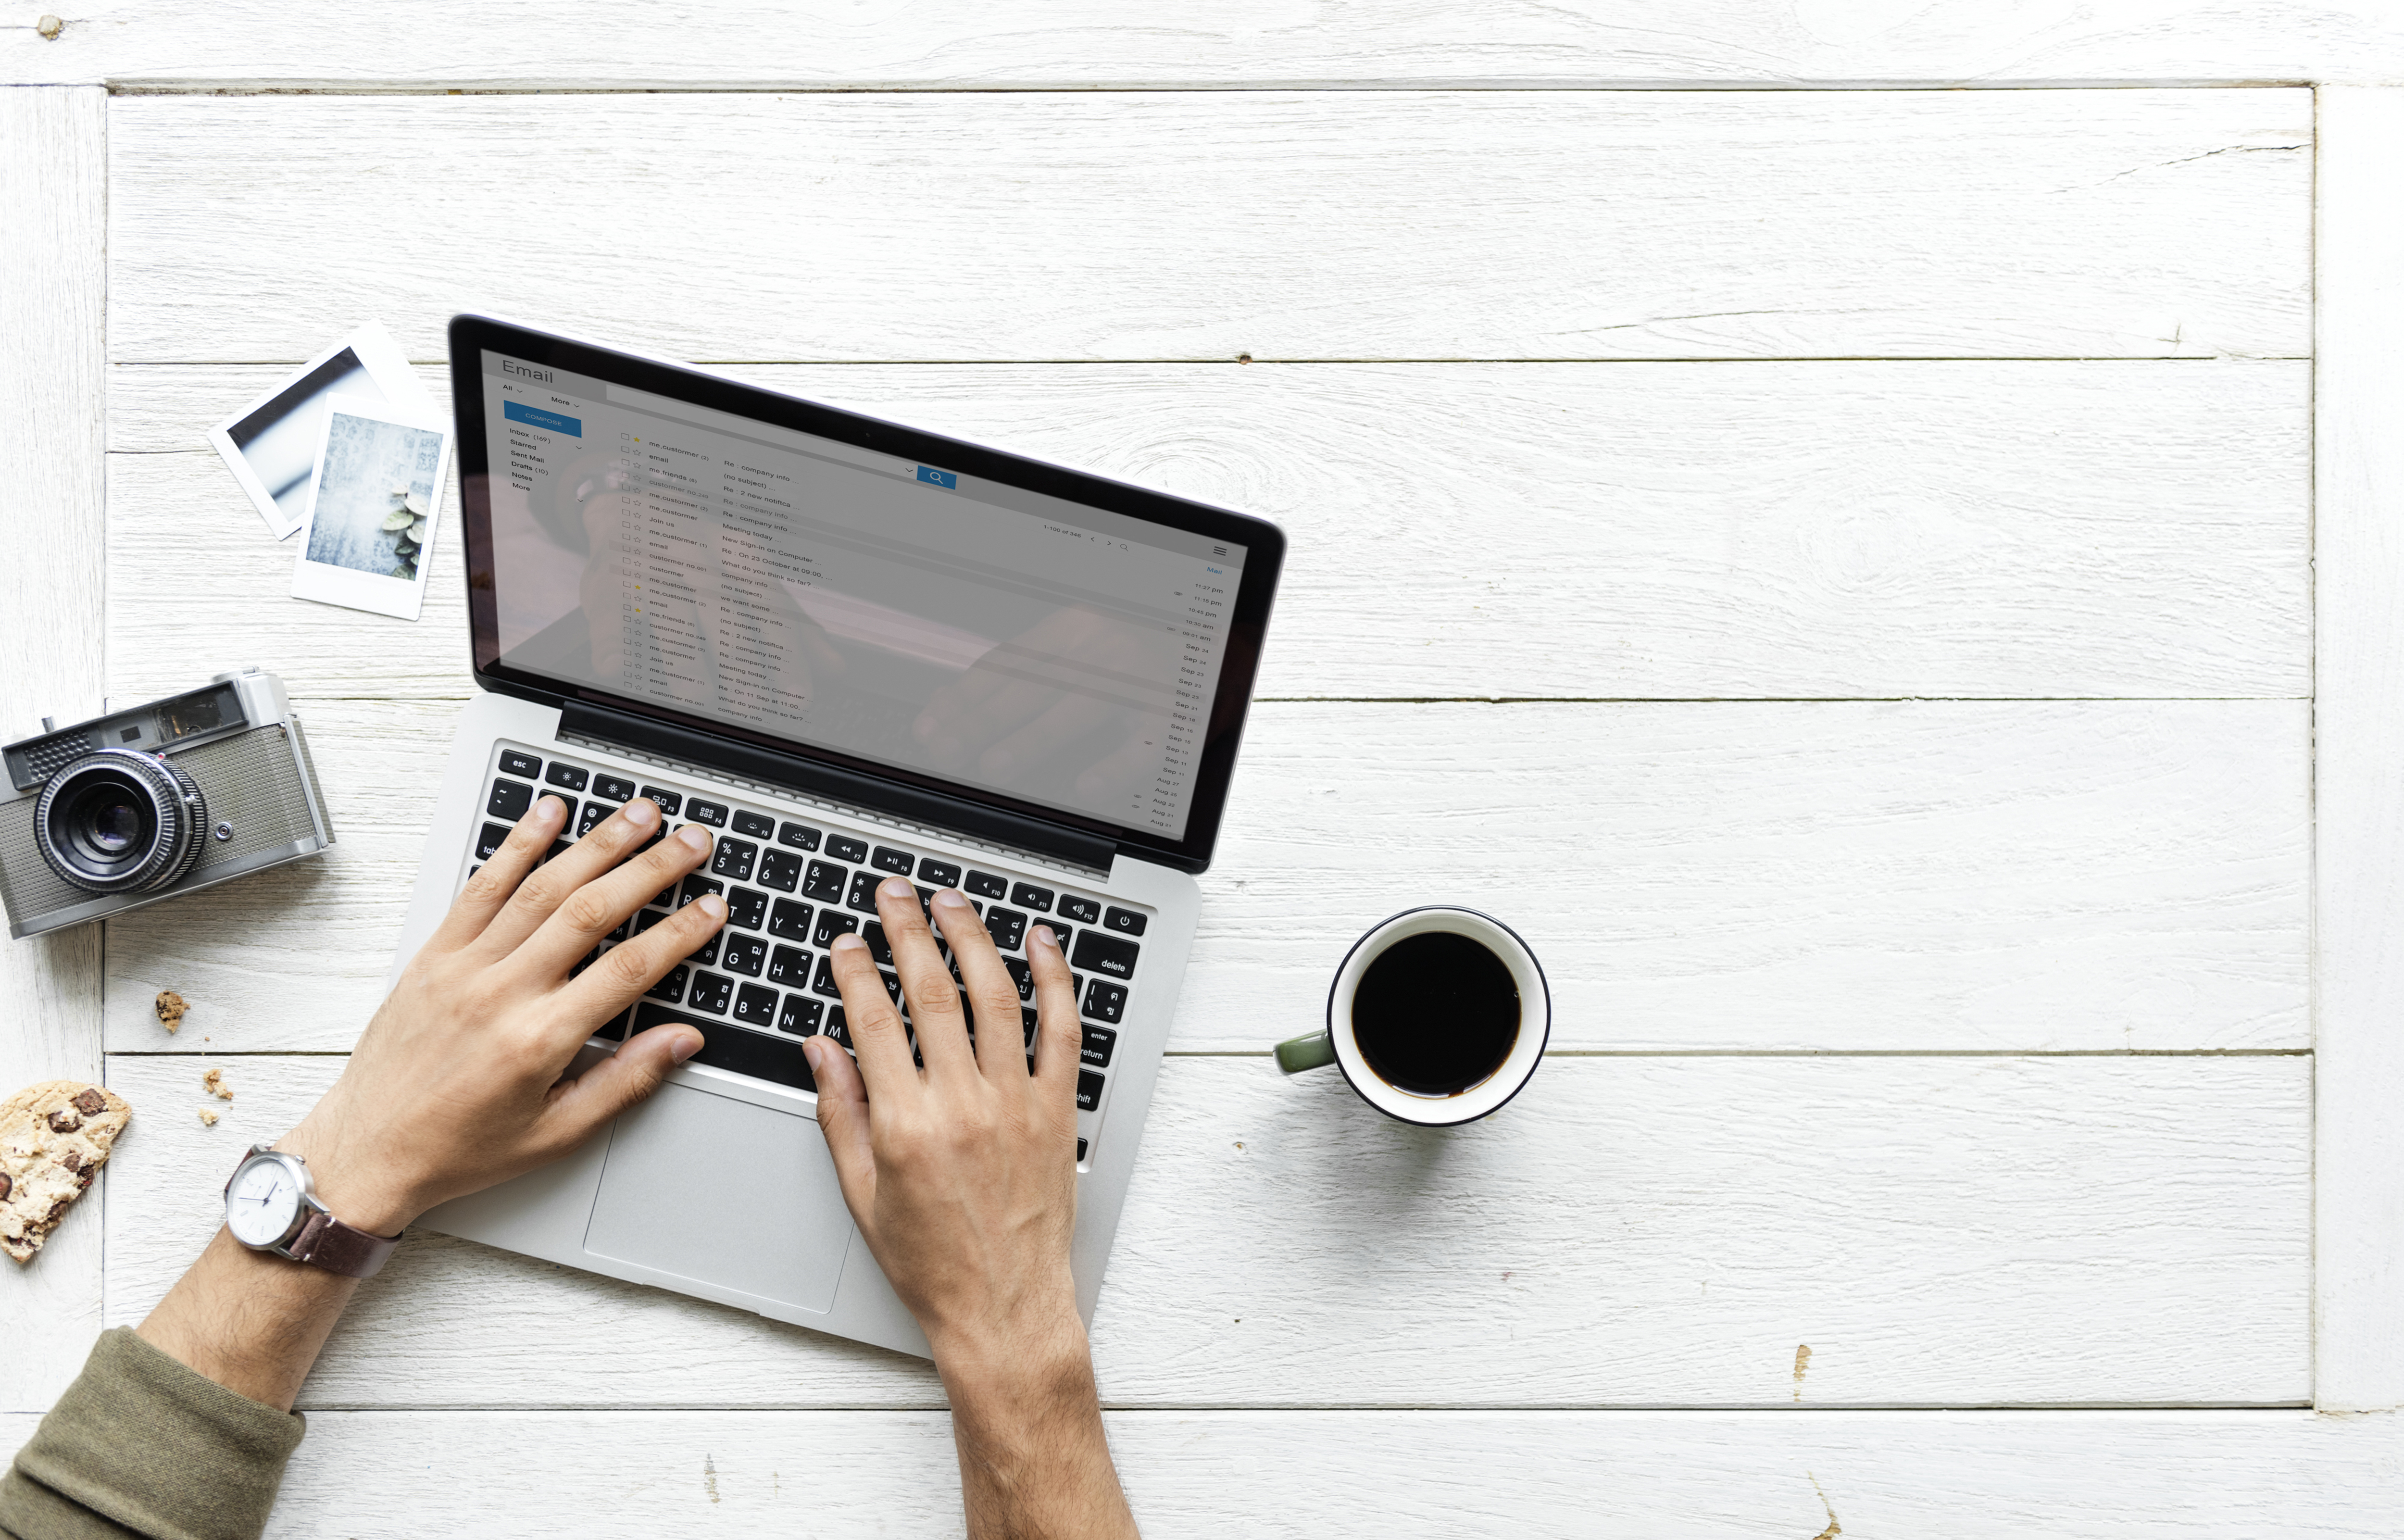
aerial, analog, background, blog, blogger, browsing, cafe, camera, coffee, communication, computer, connection, copy space, device, digital, film camera, flat lay, flatlay, freelancer, hand, hobby, home, internet, journalist, keyboard, laptop, leisure, lifestyle, mail, man, media, network, notebook, office, pastime, person, photography, routine, searching, social media, social network, technology, traveler, typing, wireless, wooden table, work, work from home, working, workspace, writer, product, electronic device, gadget, desk, design, electronics, table, room, furniture, computer desk, personal computer, touchpad, cameras optics, still life photography